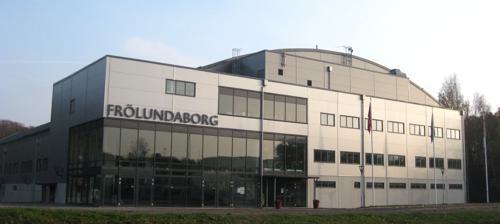
Building: Frölundaborg
Country: Sweden
Year built: 1967
Arena in Gothenburg, Sweden Frölundaborg Full name Frölundaborgs Isstadion Location Mikael Ljungbergs väg 11 414 76 Gothenburg Coordinates 57°40′40.0″N 11°56′10.55″E / 57.677778°N 11.9362639°E / 57.677778; 11.9362639 Owner Municipality of Gothenburg Capacity 7,600 Construction Opened 12 September 1967 Renovated 2007–2009 Frölundaborg is an indoor arena located in the Frölunda borough of Gothenburg , Sweden . Frölundaborg is primarily used as an indoor venue for ice hockey games. It has a capacity of 7,600 people. The attendance record is 10,244, set in 1970. It also has been used when the main arena, Scandinavium , has been scheduled for other activities. This has been the case several times for unplanned matches, such as when Frölunda HC played in the Swedish Championship finals. It also serves as a venue for handball events. The Frölundaborg, along with the Scandinavium, were the venues hosting the 2024 IIHF World Junior Hockey Championships in Gothenburg. It hosted games in Pool B. History Frölundaborg cost 6.3 million SEK (Swedish Krona) to build in 1967. Since then, 4.9 million SEK has been invested in the facility, which was valued to 3.7 million SEK in the beginning of 2006. The arena changed owners in February 2006 and underwent renovations for 100 million SEK in 2007 to make it a modern arena. In the late 1980s Frölundaborg was also used as a live music venue as a smaller and less expensive alternative to 12,000 seat arena Scandinavium hosting concerts by bands including Metallica , Kiss and Judas Priest . See also Assyriska BK Utsiktens BK Frölunda HC Västra Frölunda IF Näsets SK Älvsborgs FF IF Väster List of indoor arenas in Sweden List of indoor arenas in Nordic countries References